Esteban Gutiérrez

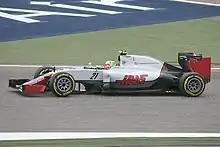
Gutiérrez driving for Haas at the 2016 Bahrain Grand Prix

On 31 October 2015, at the , it was announced that Gutiérrez would return to racing in the sport alongside Romain Grosjean at Haas F1 Team.